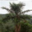
Label: palm_tree